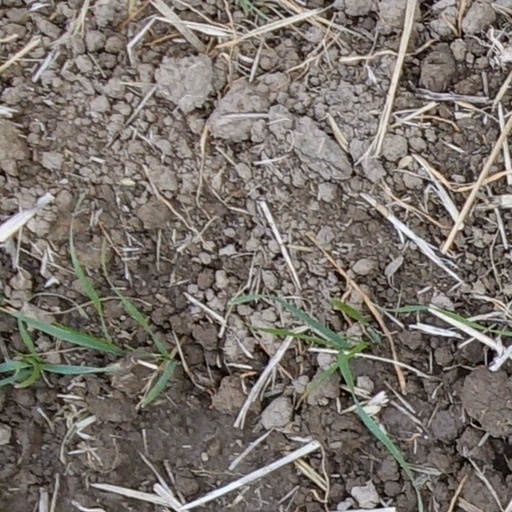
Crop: wheat